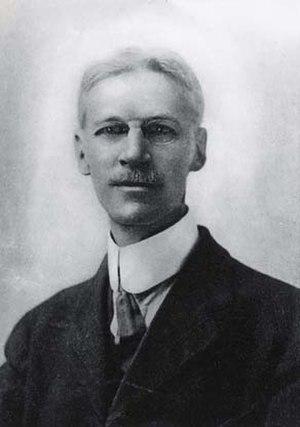
Henry Siddons Mowbray ou Harry Siddons Mowbray ou H. Siddons Mowbray, né le 5 août 1858 à Alexandrie en Égypte et décédé le 13 janvier 1928 à Washington dans l'état du Connecticut aux États-Unis, est un peintre orientaliste et un peintre muraliste américain.